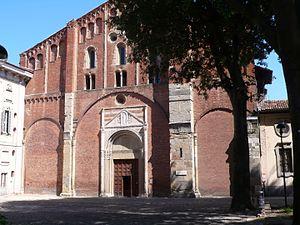
Pavie est une ville de la province du même nom en Lombardie.
La basilique San Pietro in Ciel d'Oro est une église de Pavie, en Italie du nord. Elle date des XIᵉ et XIIᵉ siècles.